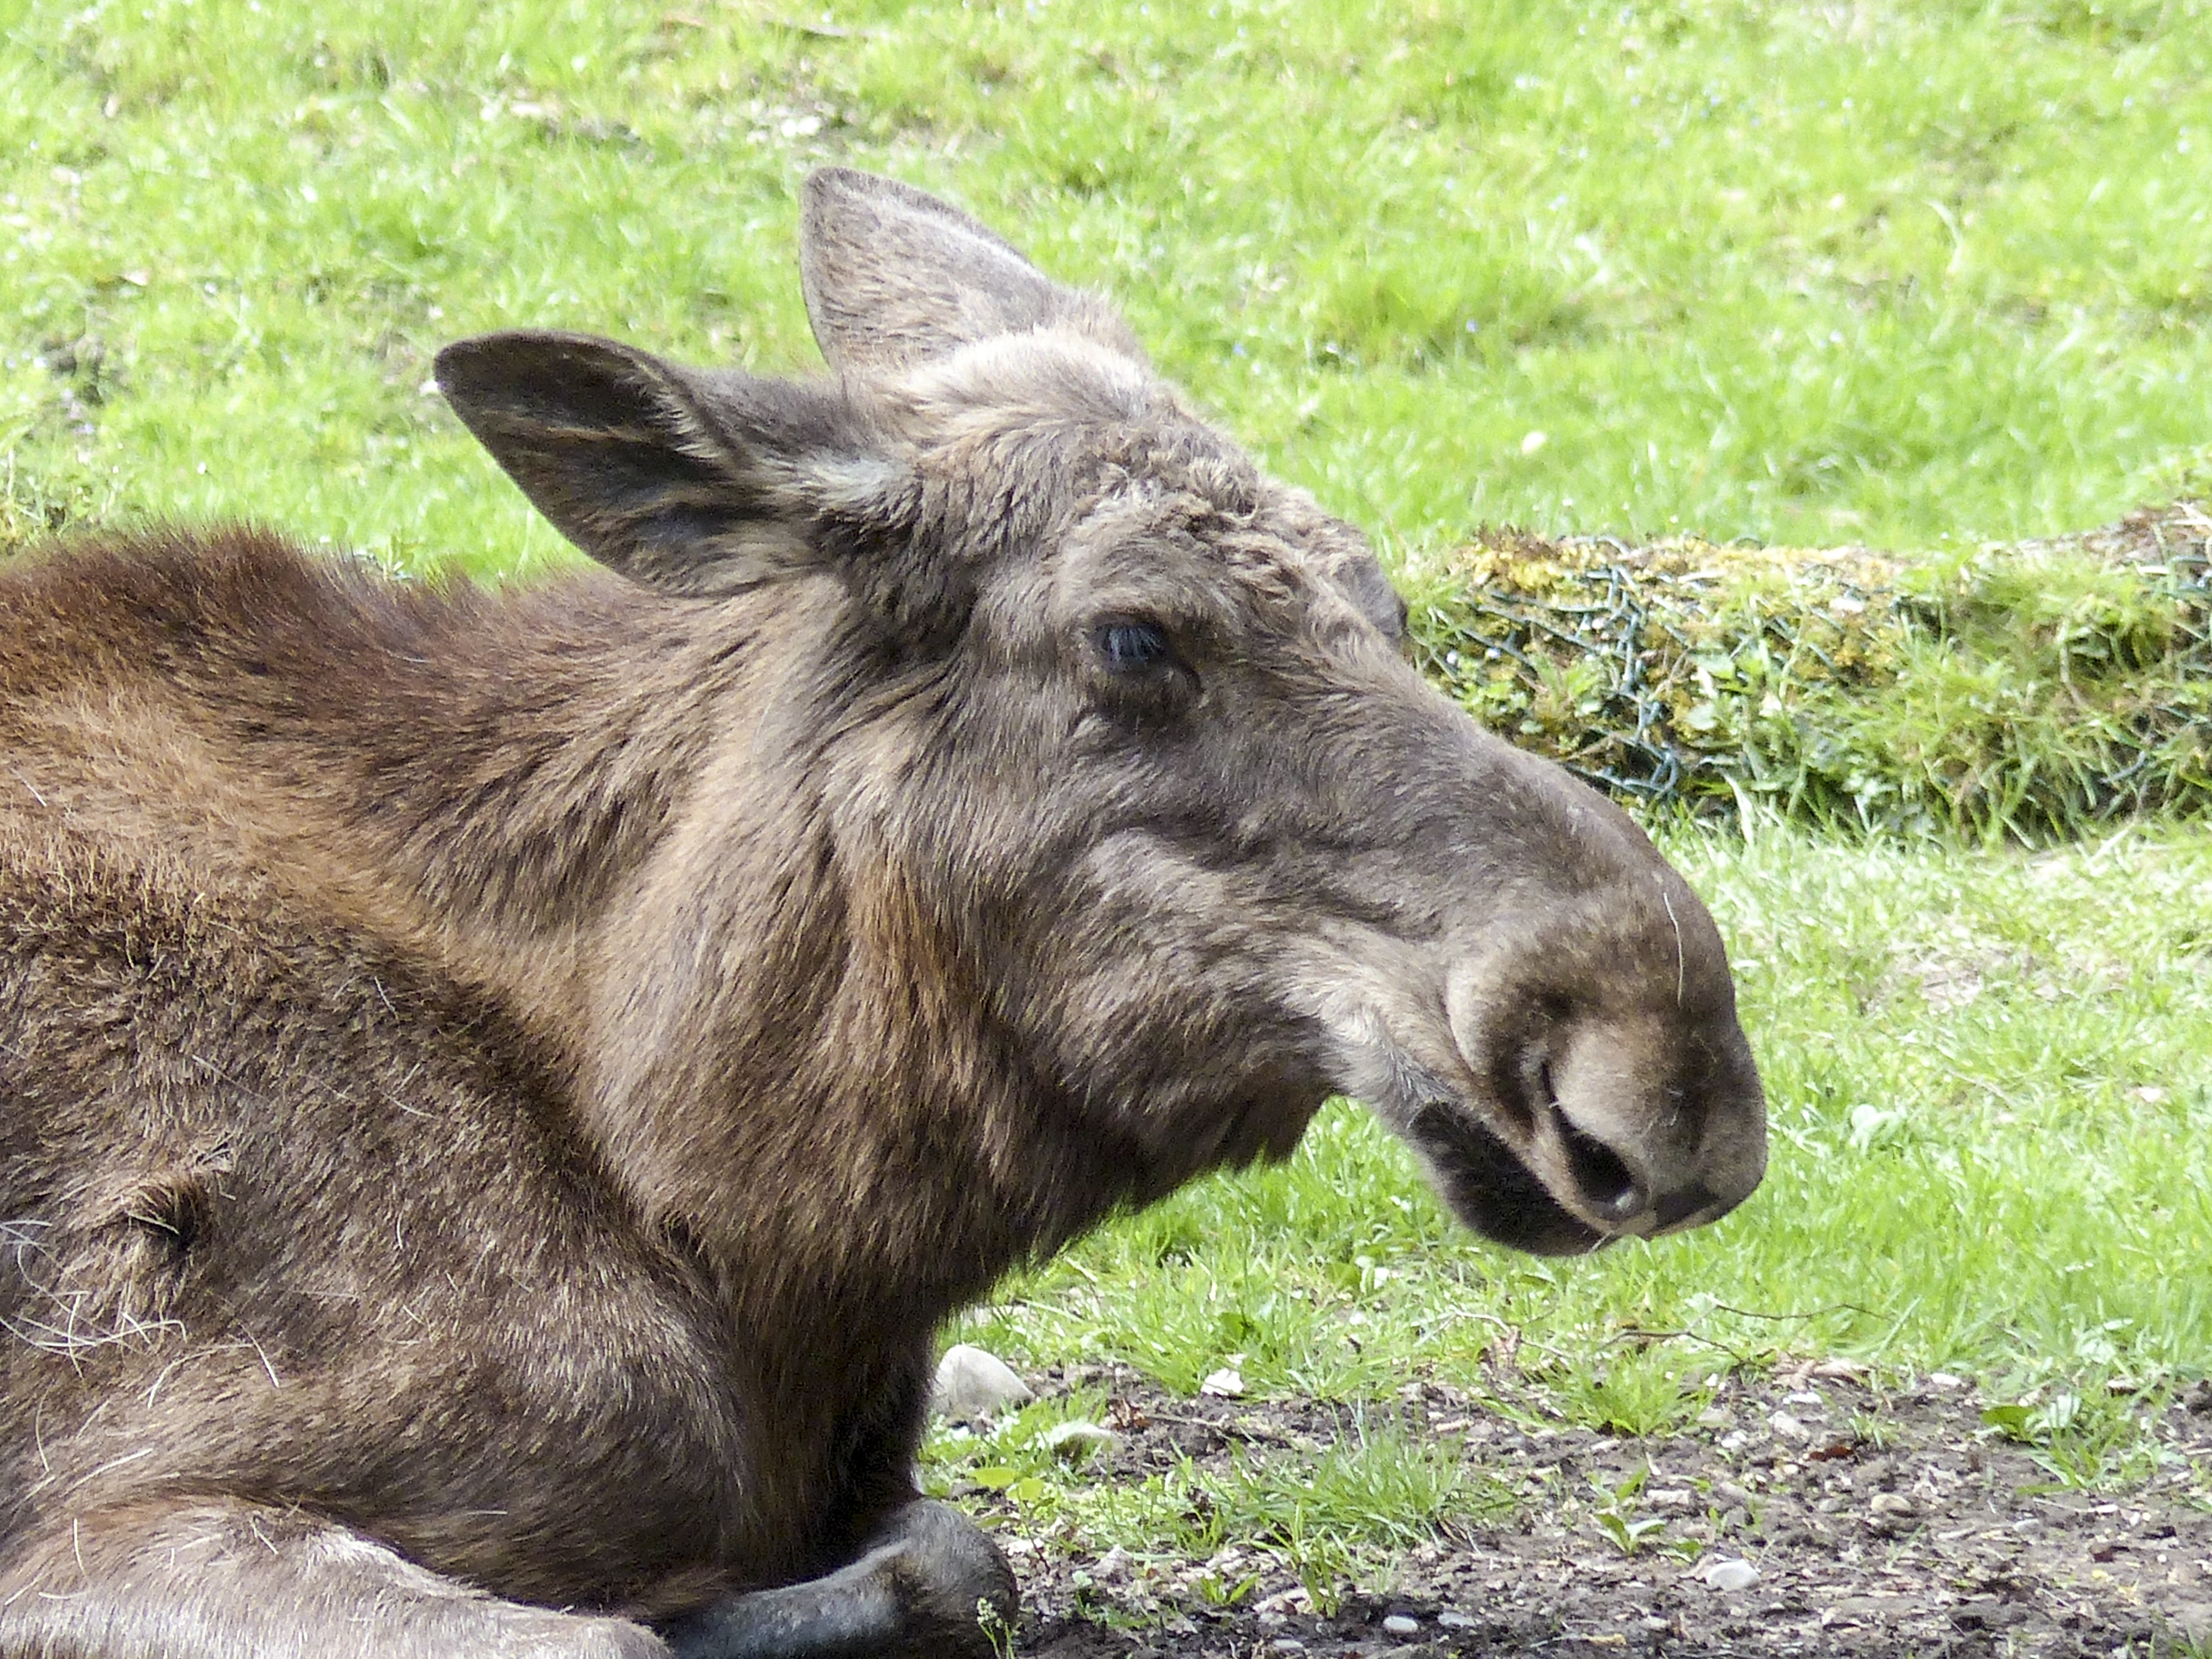
nature, animal, wildlife, zoo, mammal, fauna, moose, close up, donkey, creature, pack animal, musk deer, alces alces, female cow